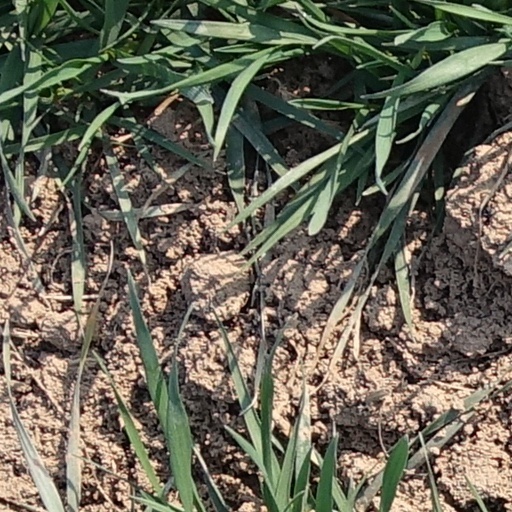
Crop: wheat